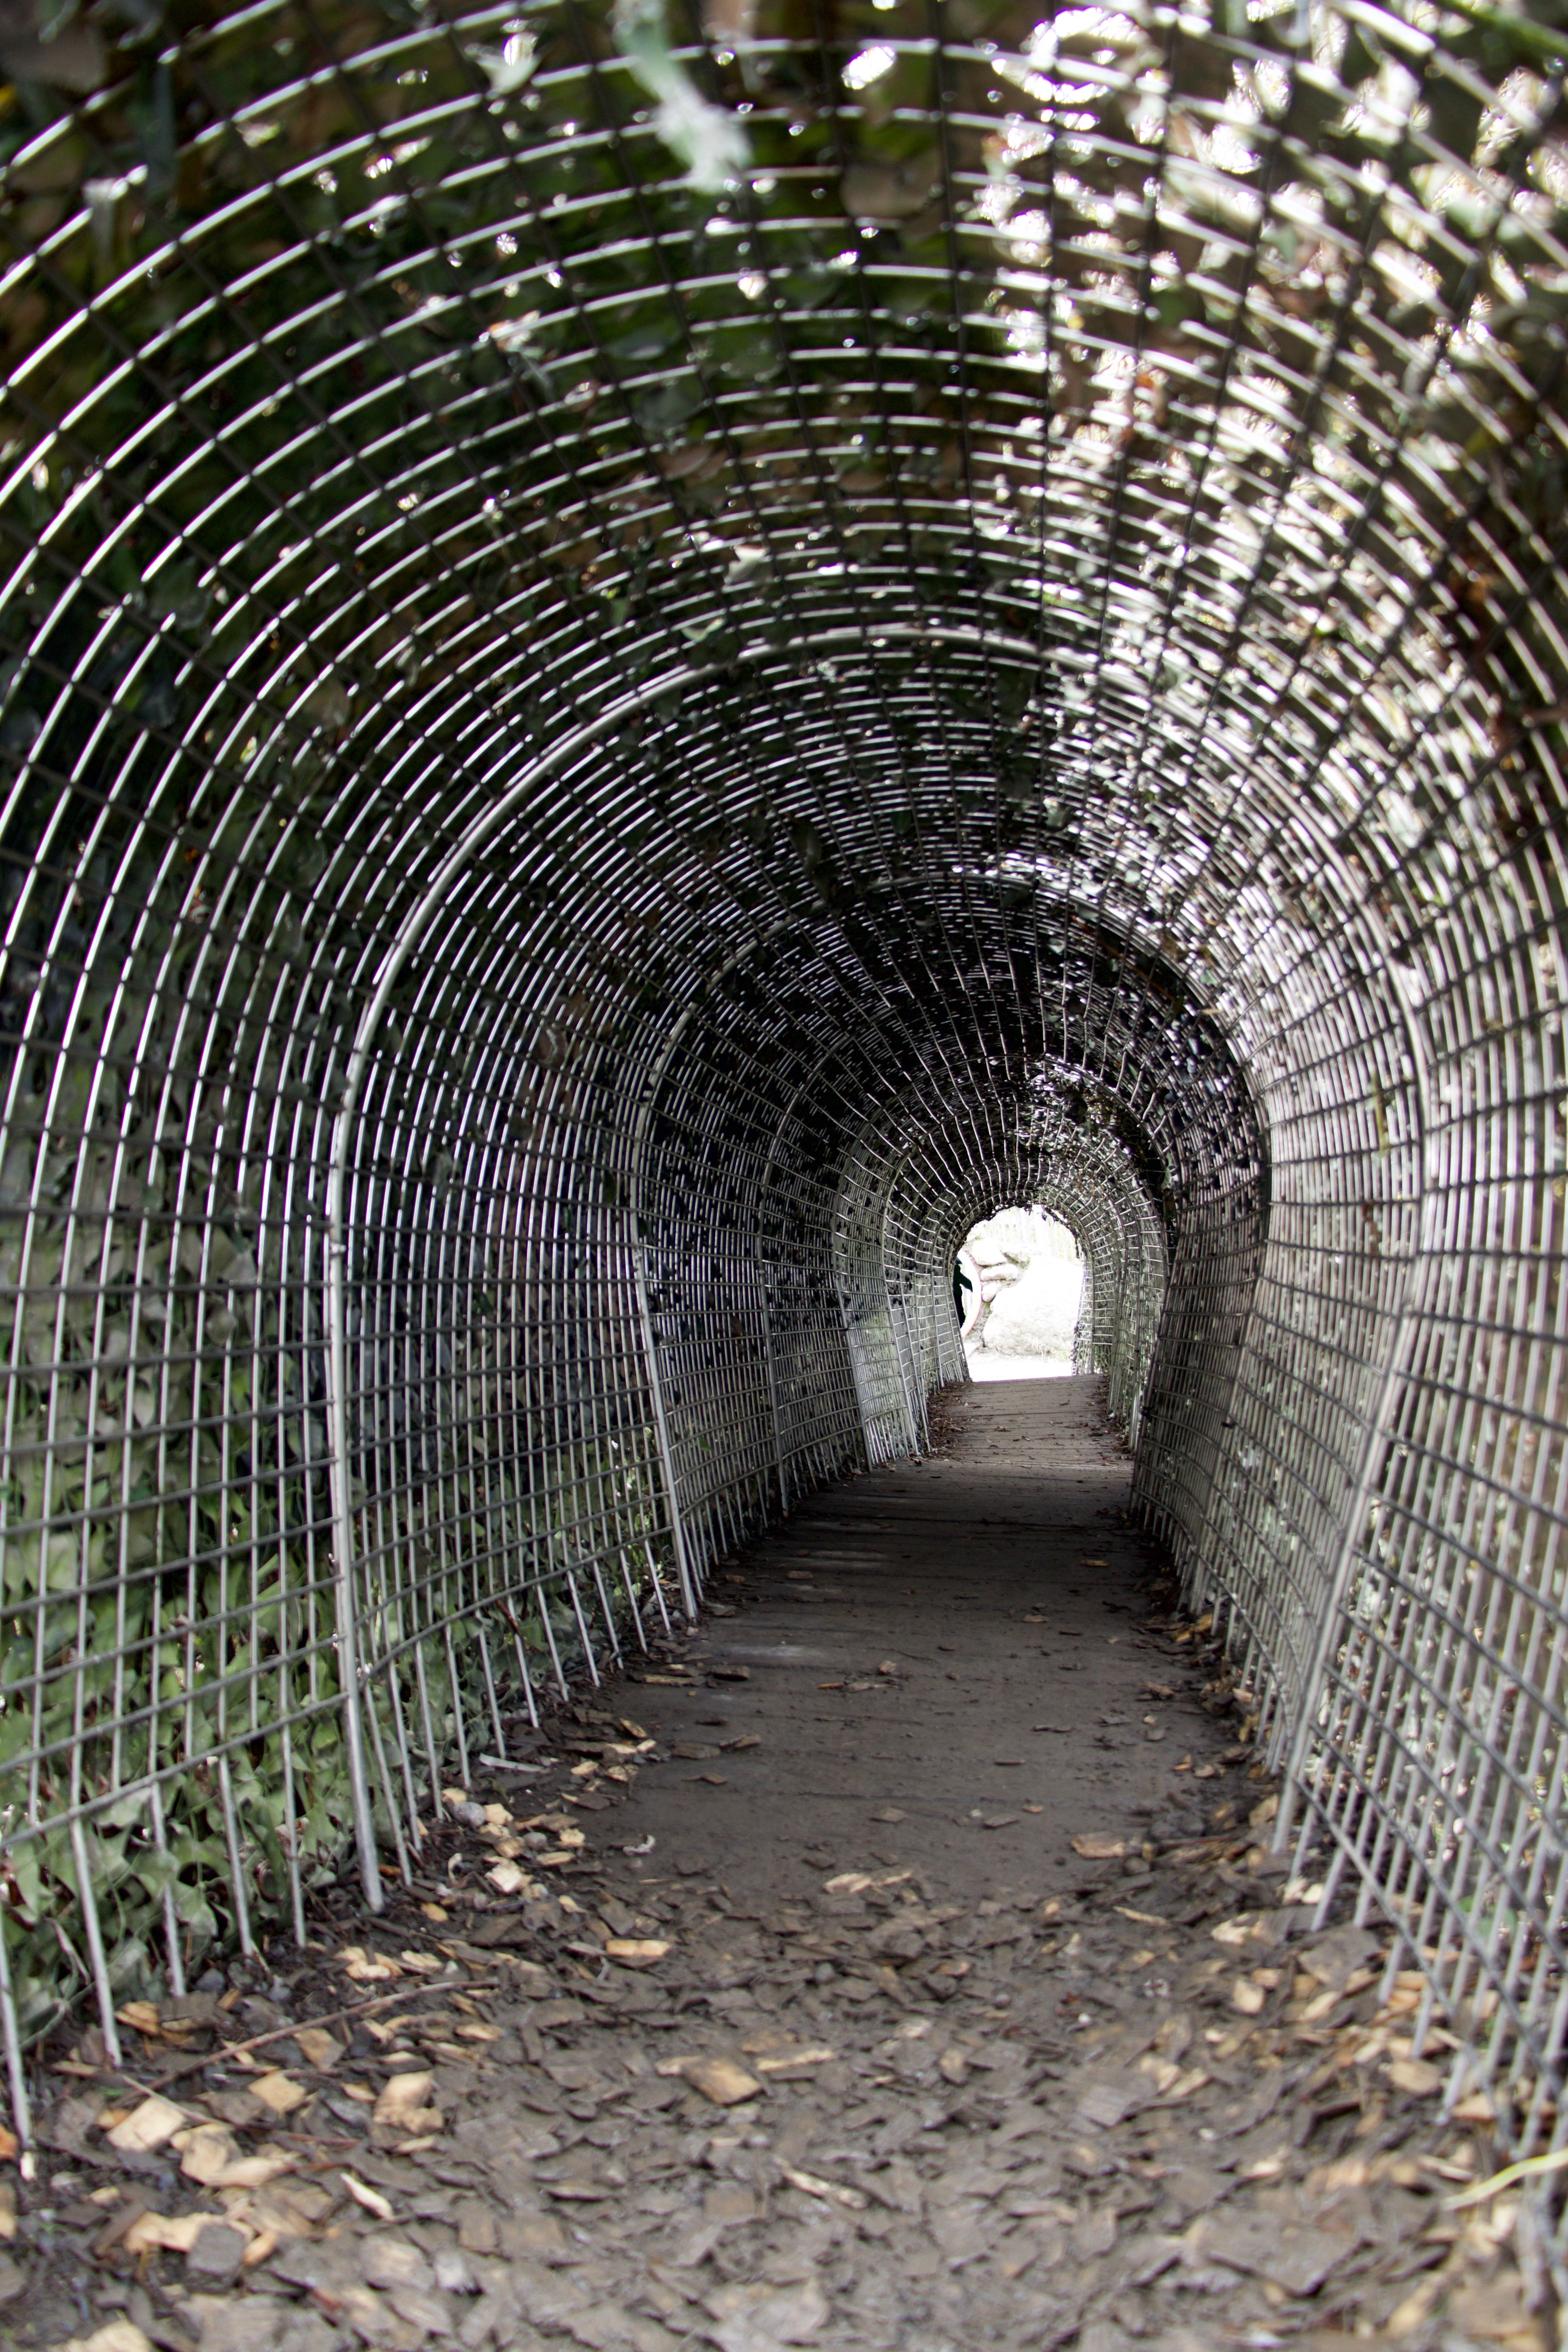
path, tunnel, infrastructure, passage, away, outdoor structure